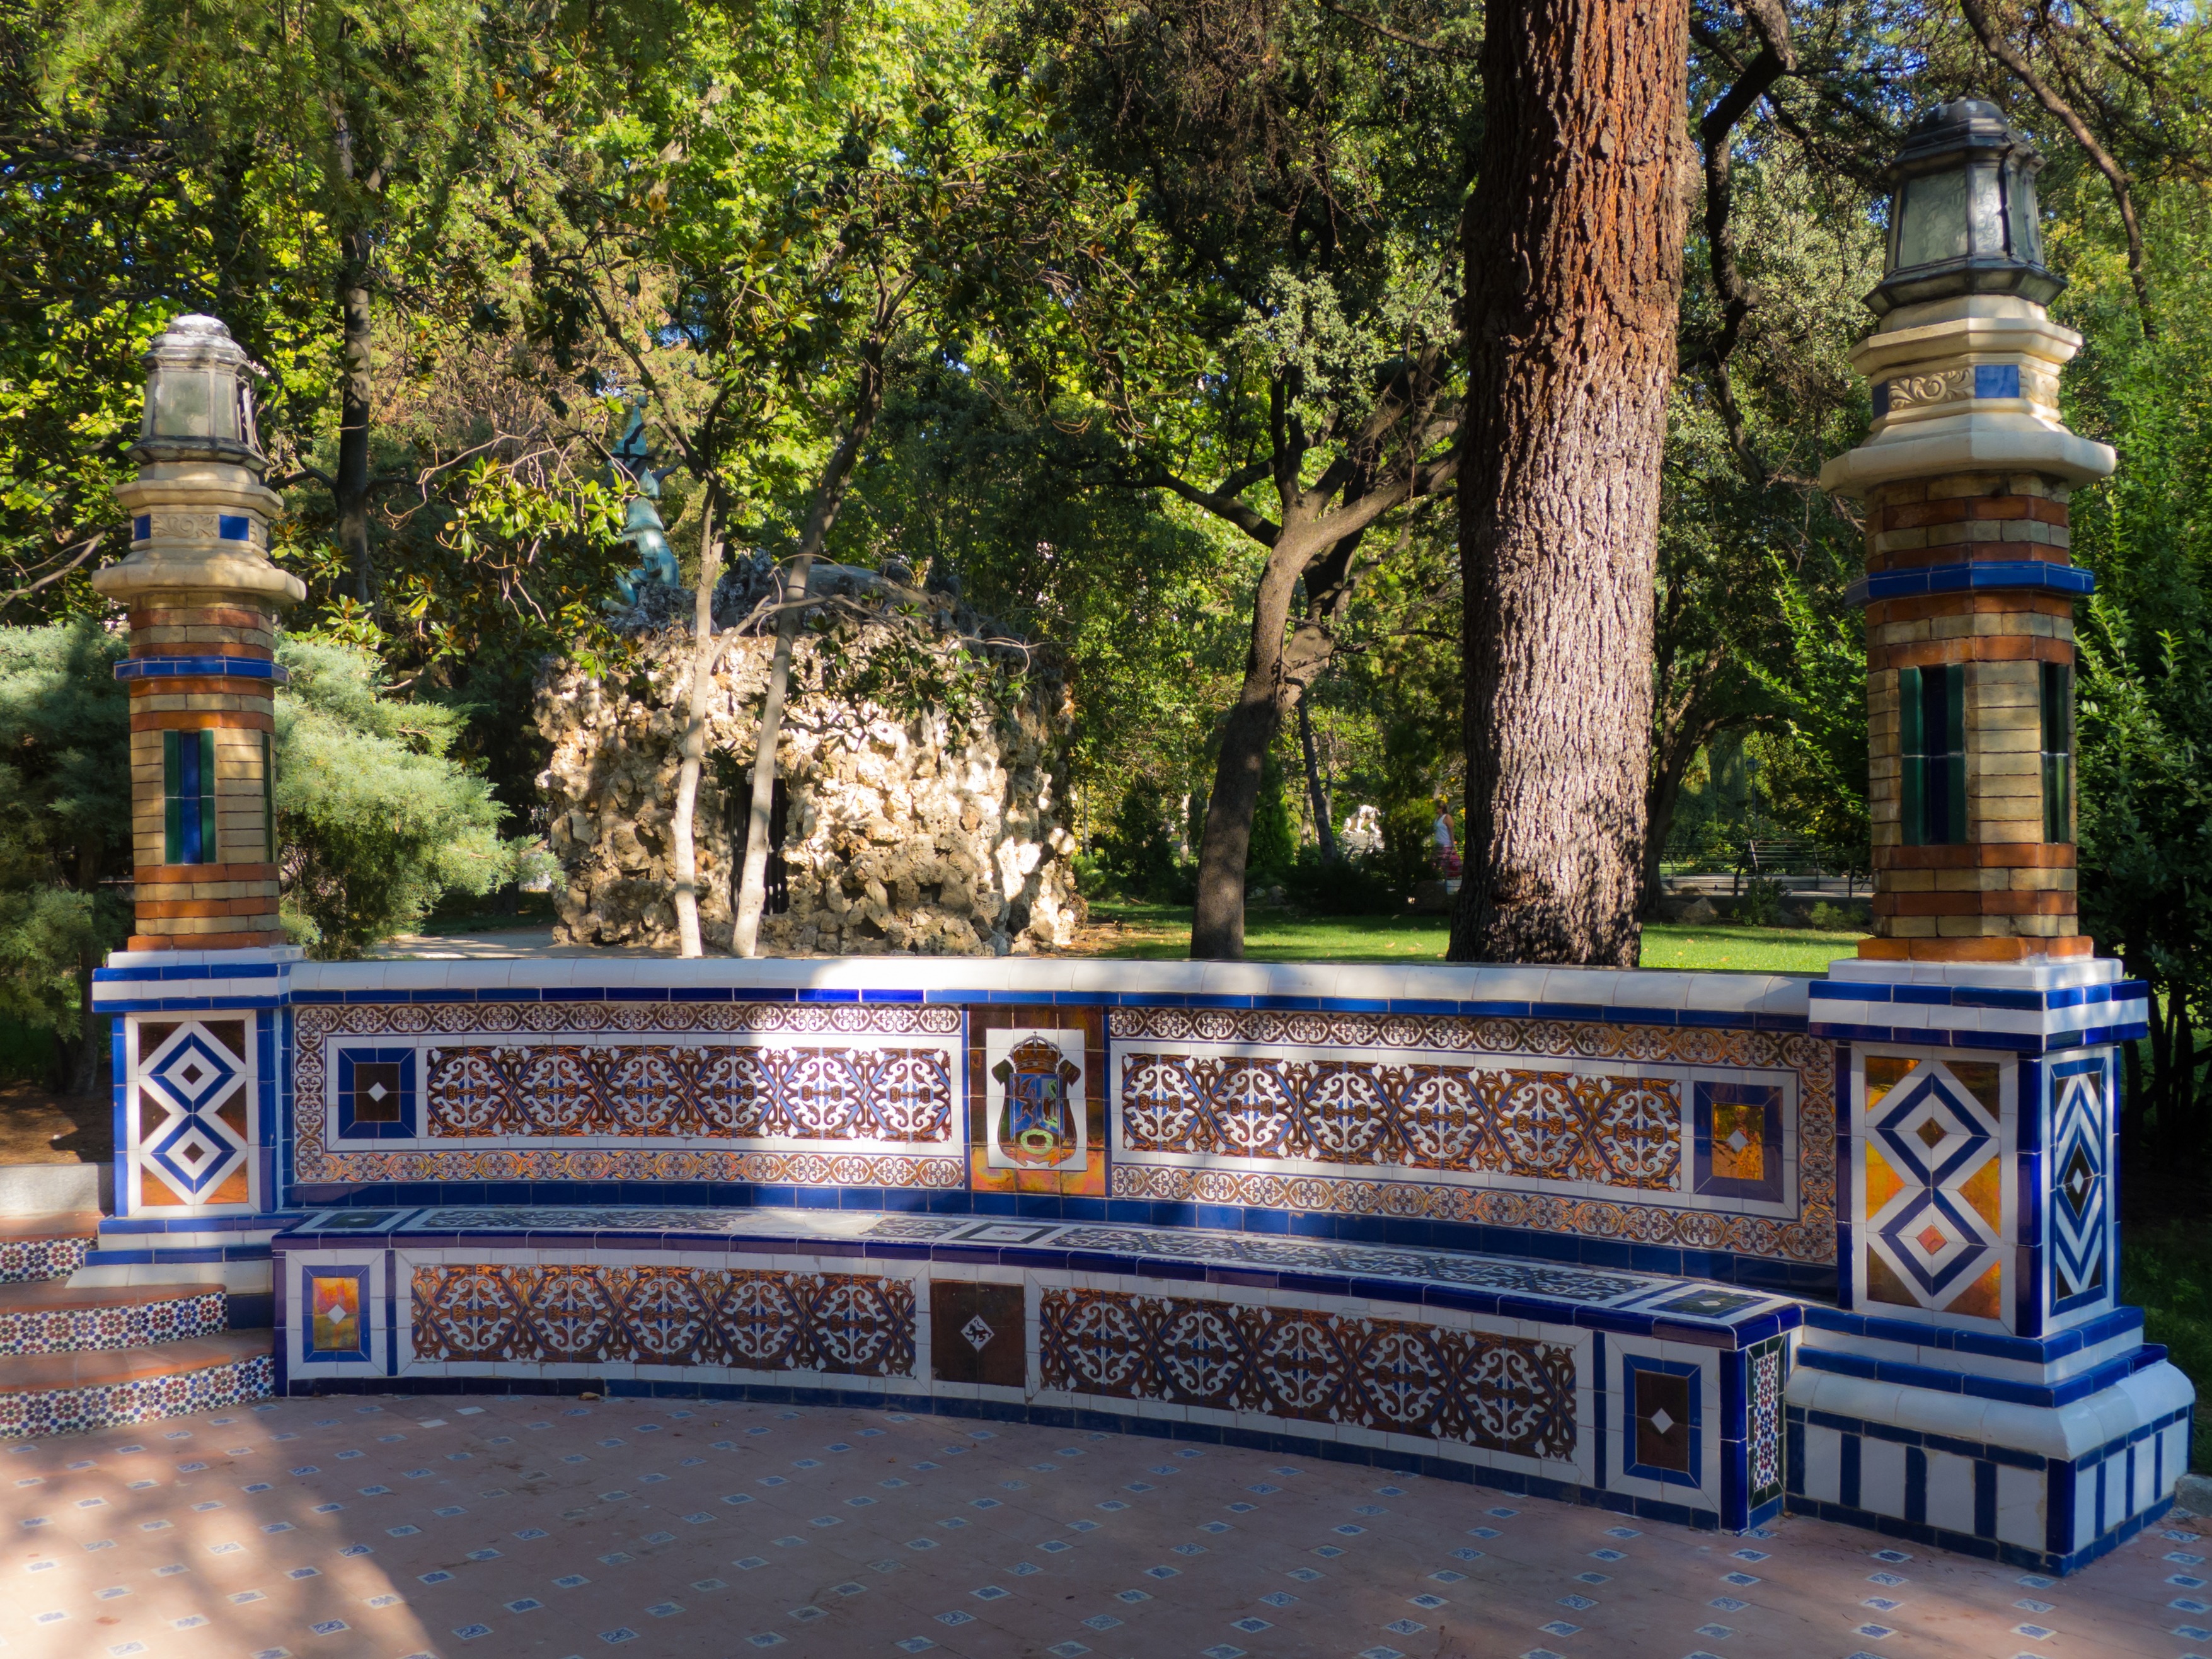
architecture, perspective, palace, monument, plaza, park, artistic, landmark, tourism, temple, madrid, tiles, shrine, town square, estate, water feature